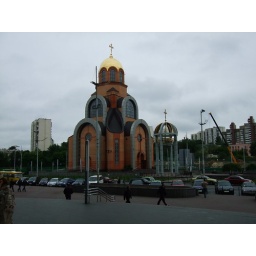
in front of train station building